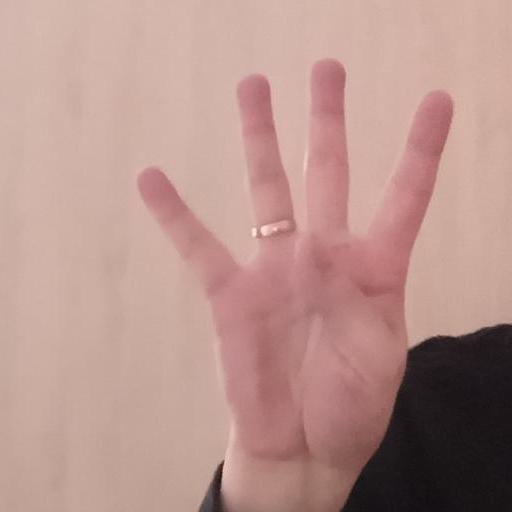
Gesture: four